Fort Nelson, British Columbia

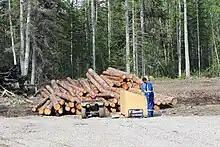
Fort Nelson Forestry

Fort Nelson is surrounded by vast plains and mountains of boreal forest. The relatively untouched timber supply was the contributing factor to companies such as Canfor constructing large factories that employed hundreds of people. In recent years, both the Canfor mill and the Tackama mill have completely ceased operations based on high costs and a struggling US housing market. The closure of the mills proved to be devastating for locals, displacing several hundreds of local employees and their families. At present, the municipal government is the largest employer in the region, based on its need for service roads, grant administration, and deforested operational land.